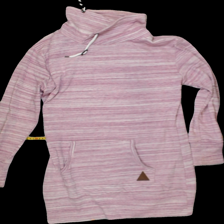
View: front
Type: Sweater
Category: Ladies
Brand: Not Applicable
Colors: Pink, White
Material: 66% Poly 34% Cotton
Pattern: Striped
Cut: Long
Size: XL
Season: All
Trend: No trend
Stains: Yes
Damage: 0
Price range: <50
Recommended usage: Export